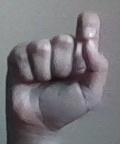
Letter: fa